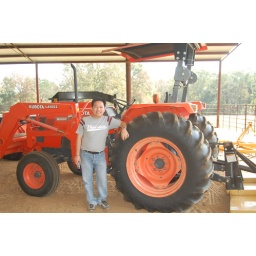
The red tractor. it takes 2 weeks using this tractor to cut the grass in the Ditta ranch.